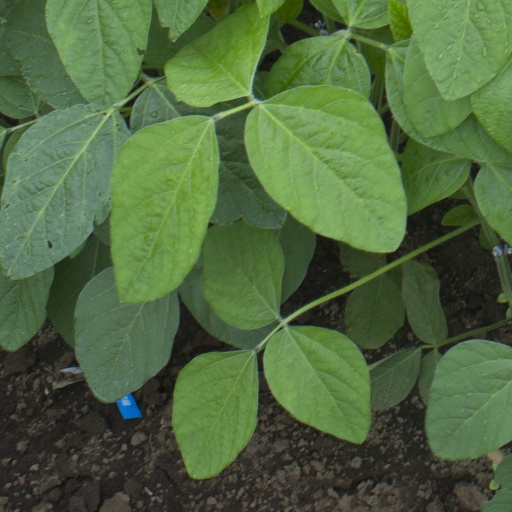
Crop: soybean